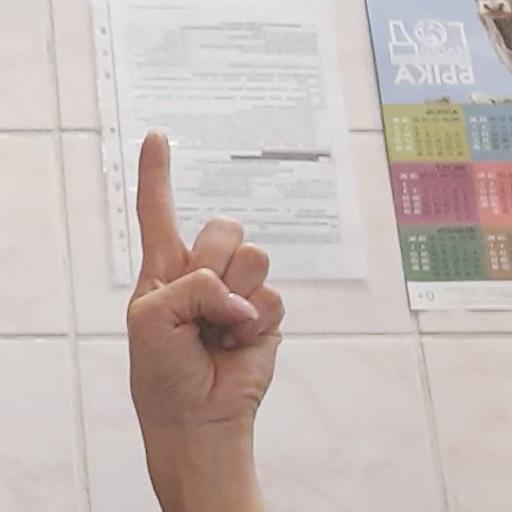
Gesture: one